Ford F-Series

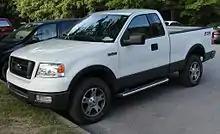
2004 F-150 FX4

For the 2004 model year, the F-150 was redesigned on an all-new platform, which has a fully boxed-in frame and introduced rear shocks to mount outside of the frame for decreased wheel hop and improved ride quality. This new body style kept the fully independent front suspension introduced in the last generation, but added vacuum-driven front wheel hubs for the four-wheel drive (4WD) versions. The previous generation had full-time connected front axles. The improvement saves fuel and by default goes into a wheel-locked position. Should a failure occur in the vacuum solenoid, system, or hoses, the wheel hub defaults to a 4WD position to keep from leaving a driver stranded. Internally, a three-valve version of the 5.4L V8 was introduced and replaced the previous two-valve version. Externally, the 11th-generation model was different from its predecessor, with sharper-edged styling; a major change was the adoption of the stepped driver's window from the Super Duty trucks. Regardless of cab type, all F-150s were given four doors, with the rear doors on the regular cab providing access to behind-the-seat storage. Ford also introduced additional variants of the F-150. The FX4 Off-Road package available since the 2002 model year became its own trim level. A sportier version of the F-150 became available as STX, replaced by FX2 Sport in 2007.